Yolande, Duchess of Lorraine

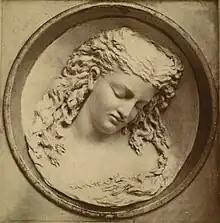
Butter sculpture of "The Dreaming Iolanthe", depicting the blind Yolande, as portrayed in Henrik Hertz's play "King René's Daughter", by Caroline Shawk Brooks, 1876

In 1845 the Danish poet Henrik Hertz wrote the poetic drama "Kong Renés Datter" ("King René’s Daughter"), a romanticised account of her life, in which she is depicted as a beautiful sixteen-year-old princess who lives in a protected garden paradise. Blinded in a childhood accident, her attendants must keep from her the knowledge that she is blind, while a Moorish physician conducts a long slow medical procedure to restore her sight. Once it is complete, she must be told of her blindness to awaken the desire to see. Count Vaudémont arrives for his arranged marriage, which he resents. He accidentally finds her secret garden, and falls in love with her without knowing who she is. He discovers she is blind, and tells her so, but she cannot understand him. However, the physician is now able to complete the treatment and she is cured.